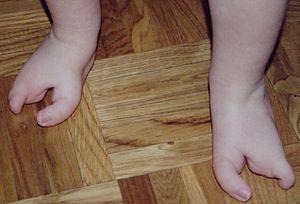
L’oligodactylie se définit comme « l'absence d'origine congénitale d'un ou plusieurs doigts ou orteils sur une main ou un pied ».
L'ectrodactylie est une maladie génétique rare qui se signale par une absence d'un ou plusieurs orteils ou de doigts de la main, formant pour la main une pince, dite « pince de crabe », ou « pince de homard ».